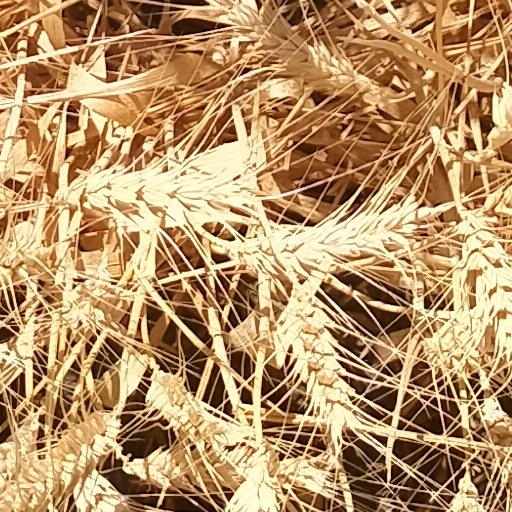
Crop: wheat